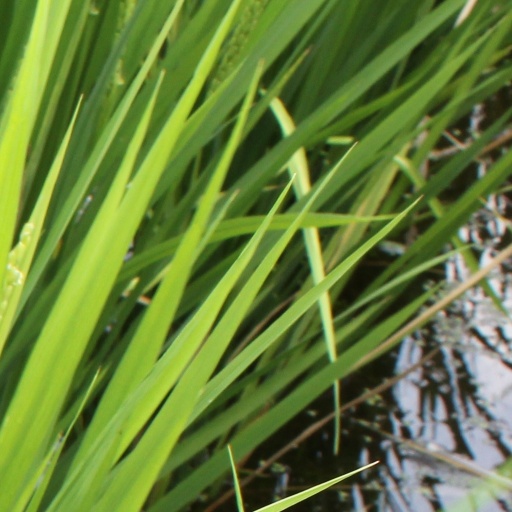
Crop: rice